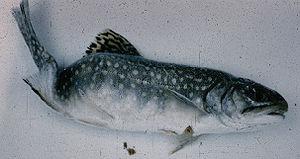
Myxobolus cerebralis est un parasite des salmonidés de la classe des myxosporea. Il provoque la maladie du tournis dans les élevages de saumon, de truite et également dans les populations de poissons sauvages. Il a d'abord été découvert dans la truite arc-en-ciel en Allemagne il y a un siècle, mais son aire de répartition s'est propagée et il est apparu dans la plupart de l'Europe, les États-Unis, Afrique du Sud, Canada et dans d'autres pays. Dans les années 1980, il a été découvert que M. cerebralis avait également besoin d'un oligochaeta Naididae pour compléter son cycle de vie. Le parasite infecte ses hôtes avec ses cellules après les avoir percées avec ses filaments polaires, éjectés de cellules proches des nématocystes.